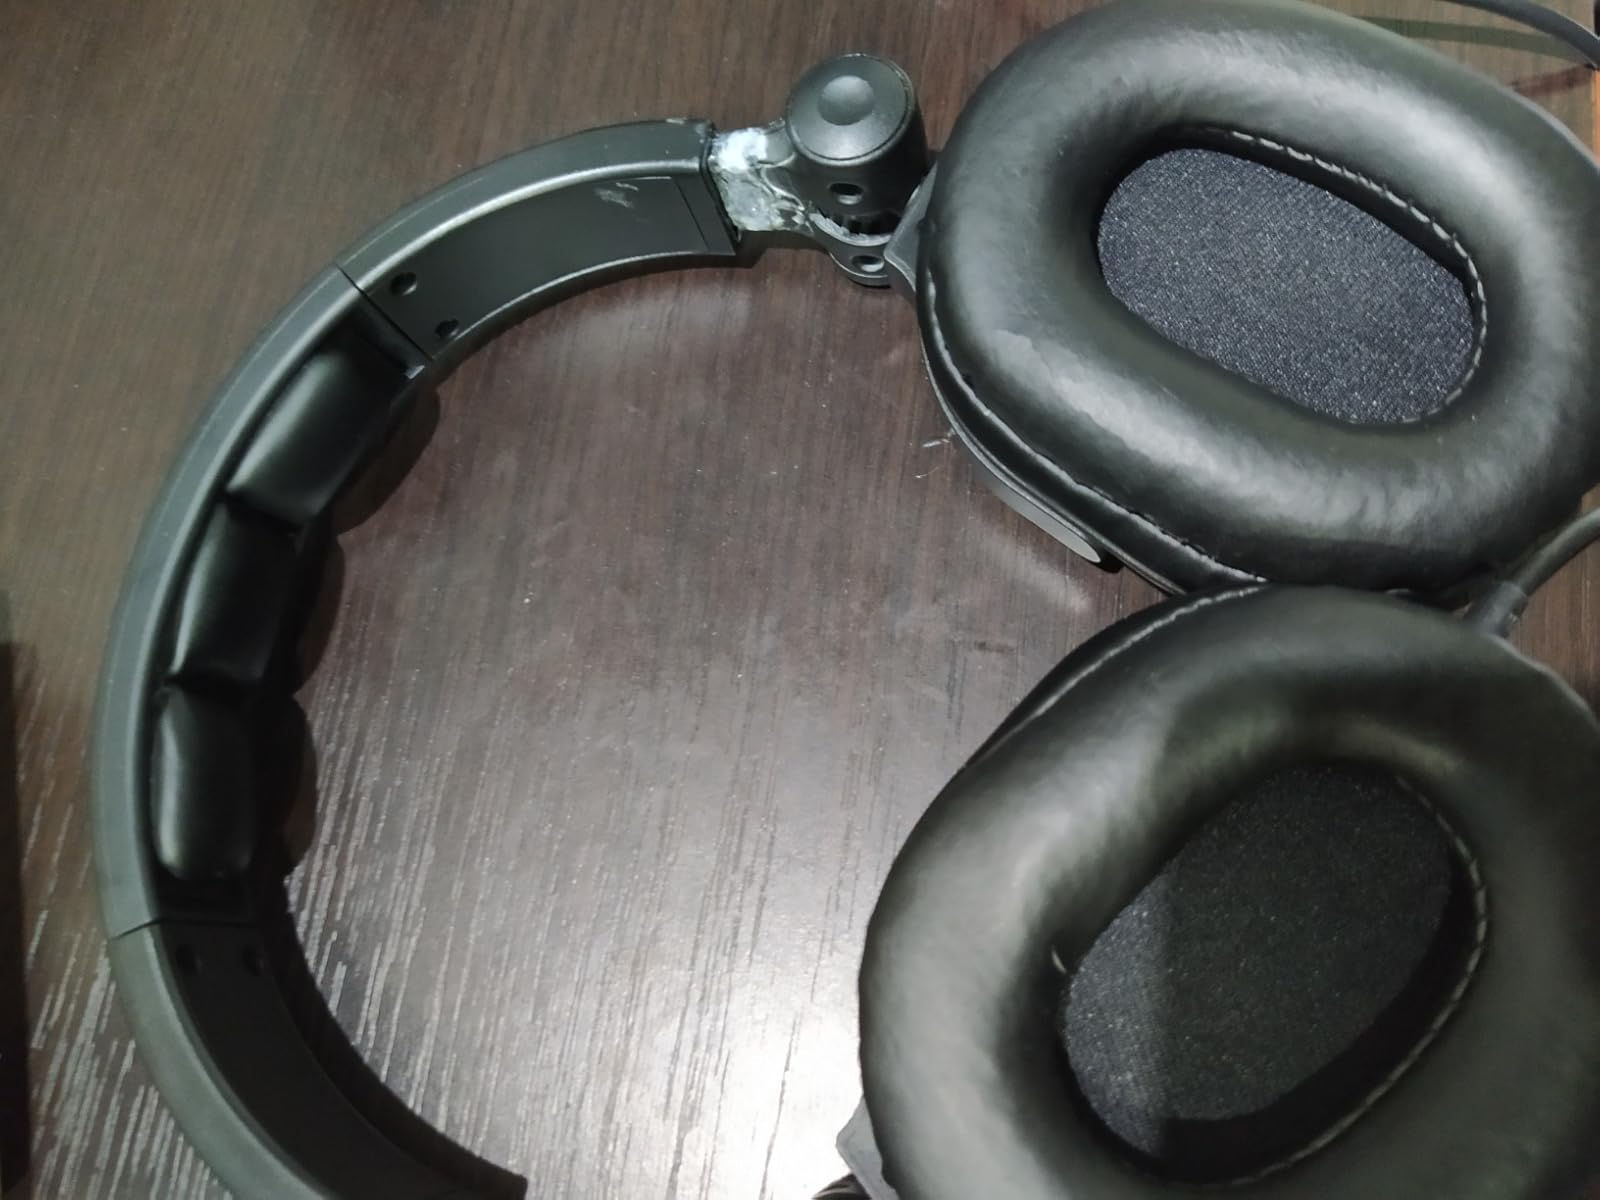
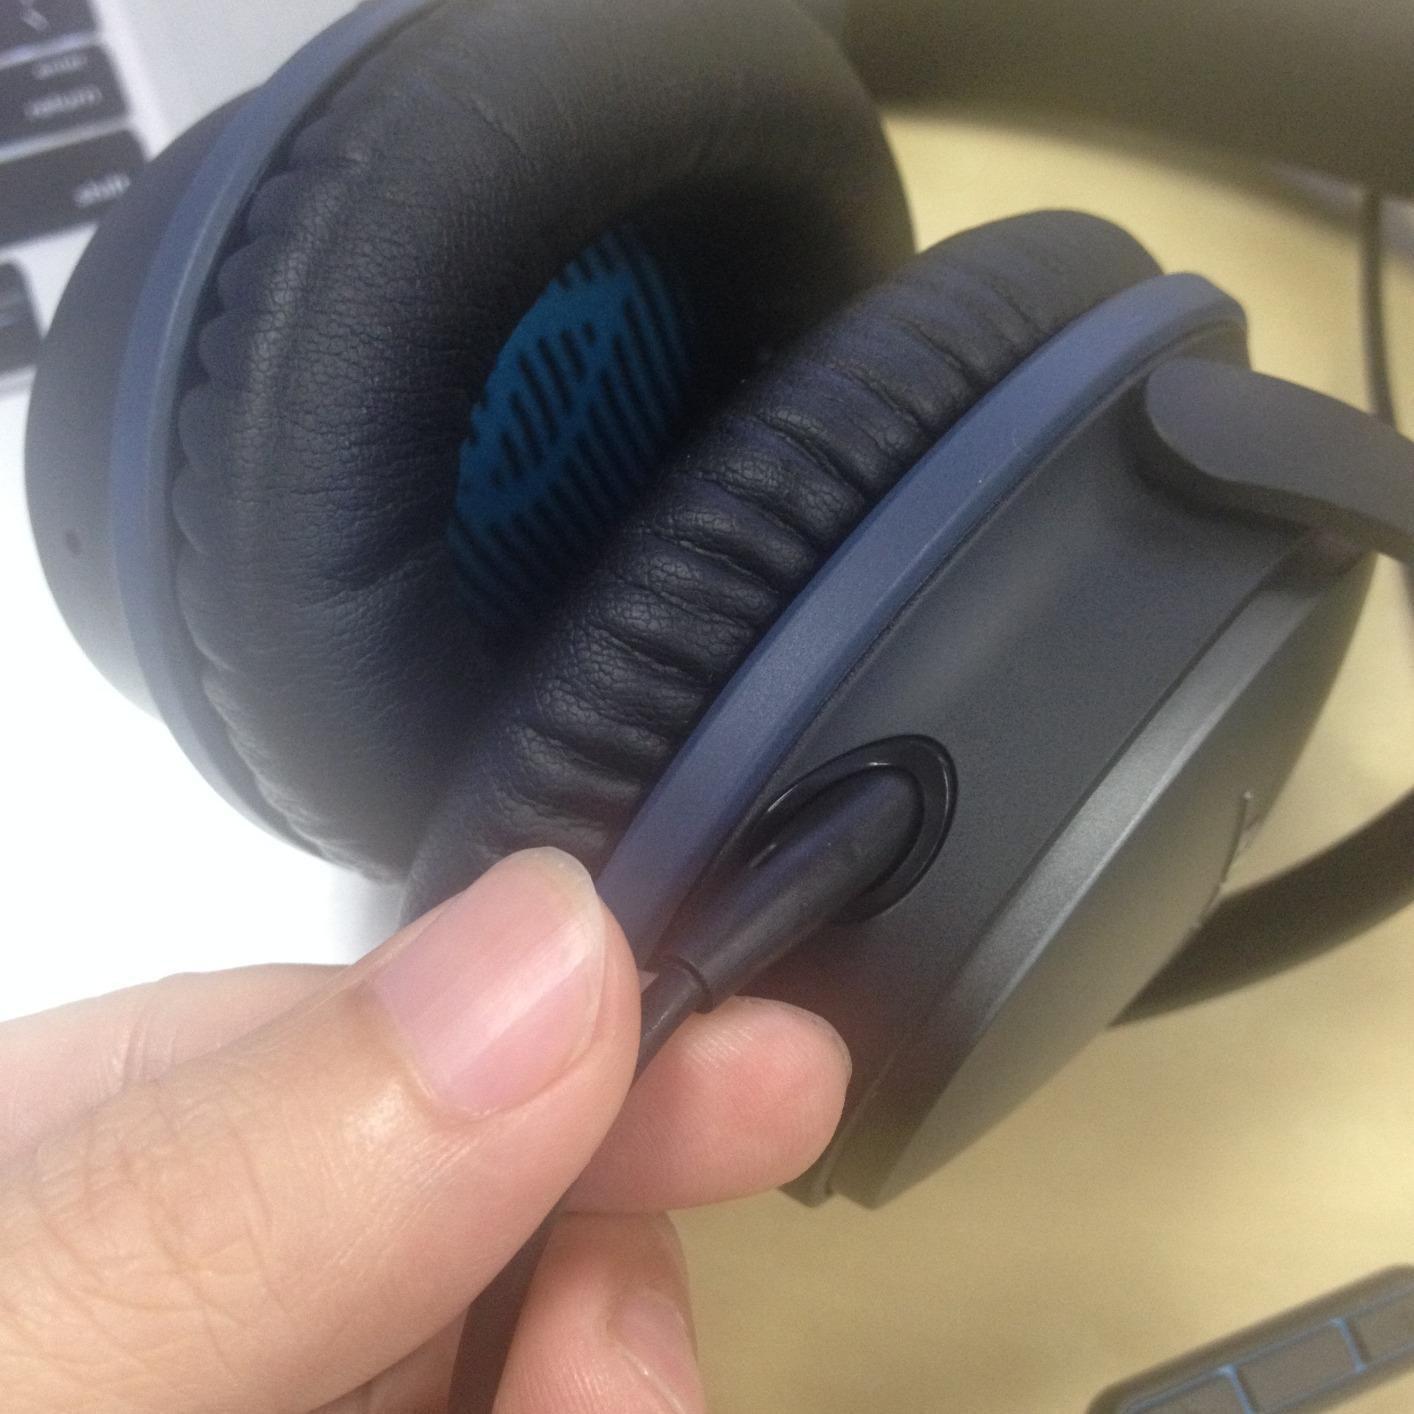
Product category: headphones
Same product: no